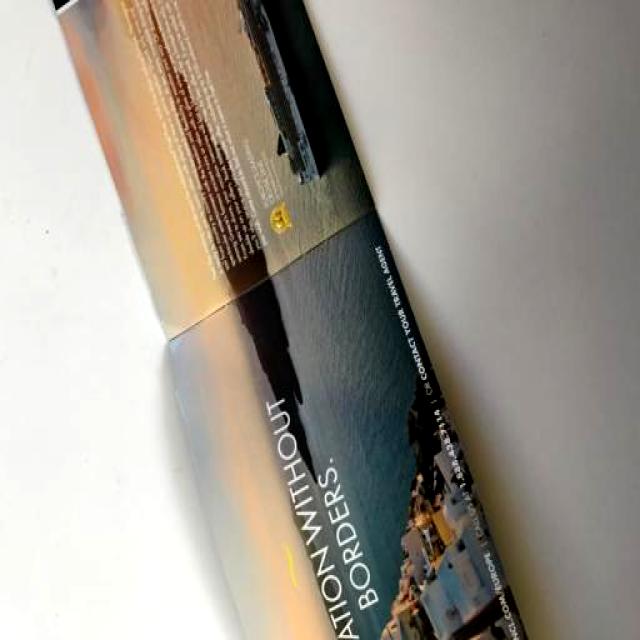
Label: Paper